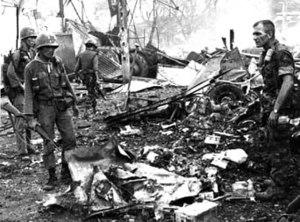
La bataille de Dong Xoai fut un des engagements majeurs de l’offensive communiste vietnamienne de l’été 1965, pendant la guerre du Viêt Nam. Elle eut lieu dans la province de Phước Long, au Sud-Viêt Nam, du 9 au 13 juin 1965.